Resonance ionization

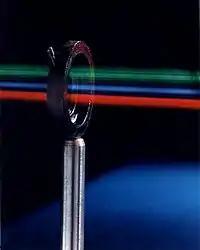
Surface analysis resonance ionization uses a multi-step excitation technique to avoid the interference of background atoms in detecting trace amounts of impurities on material surfaces. This ultra-sensitive technique is especially important in the manufacture of super-miniature semiconductors.

As an analytical technique, RIS is useful based on some of its working operations – they include extremely low detection limit so that mass of samples could be identified up to the order of 10, the extremely high sensitivity and elemental selectivity useful in micro- and trace analysis when coupled with mass spectrometers, and ability of the pulsed laser ion source to produce pure isobaric ion beams.